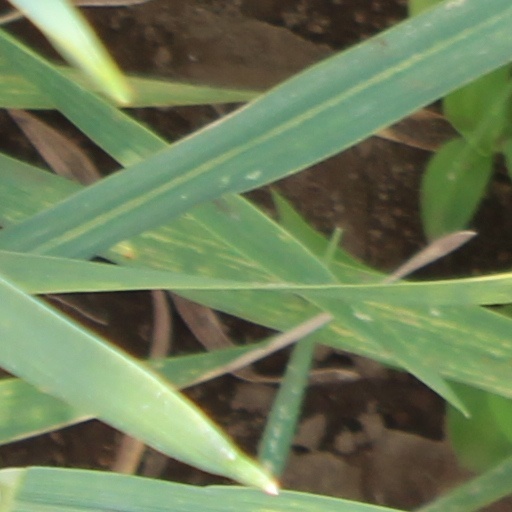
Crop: wheat